Leopold II of Belgium

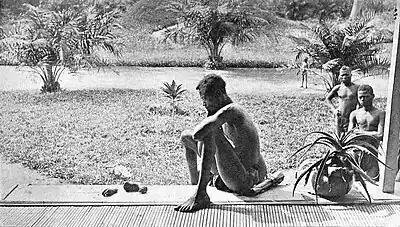
A Congolese man, Nsala, looking at the severed hand and foot of his five-year-old daughter who was killed, cooked, and cannibalized by members of the "Force Publique" in 1904.

In addition to his public works, Leopold acquired and built numerous private properties for himself inside and outside Belgium. He expanded the grounds of the Royal Castle of Laeken, and built the Royal Greenhouses, as well as the Japanese Tower and the Chinese Pavilion near the palace (now the Museums of the Far East). In the Ardennes, his domains consisted of of forests and agricultural lands and the châteaux of Ardenne, Ciergnon, Fenffe, Villers-sur-Lesse and Ferage. He also built important country estates on the French Riviera, including the Villa des Cèdres and its botanical garden, and the Villa Leopolda.